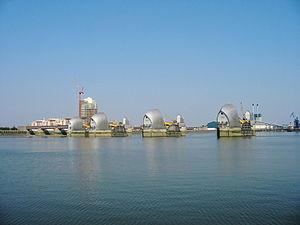
Une barrière contre les inondations est un ouvrage fluvial équipé de batardeaux anti-inondations dont le but est, sur un cours d'eau, d'empêcher une zone en amont d'être inondée par les marées et les ondes de tempête venant de la mer.
La barrière de la Tamise est la deuxième plus grande barrière contre les inondations marines après l'Oosterscheldekering aux Pays-Bas. Située en aval de Londres, sur la Tamise, elle a été installée pour empêcher la ville d'être inondée par les marées et les tempêtes maritimes.